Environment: real
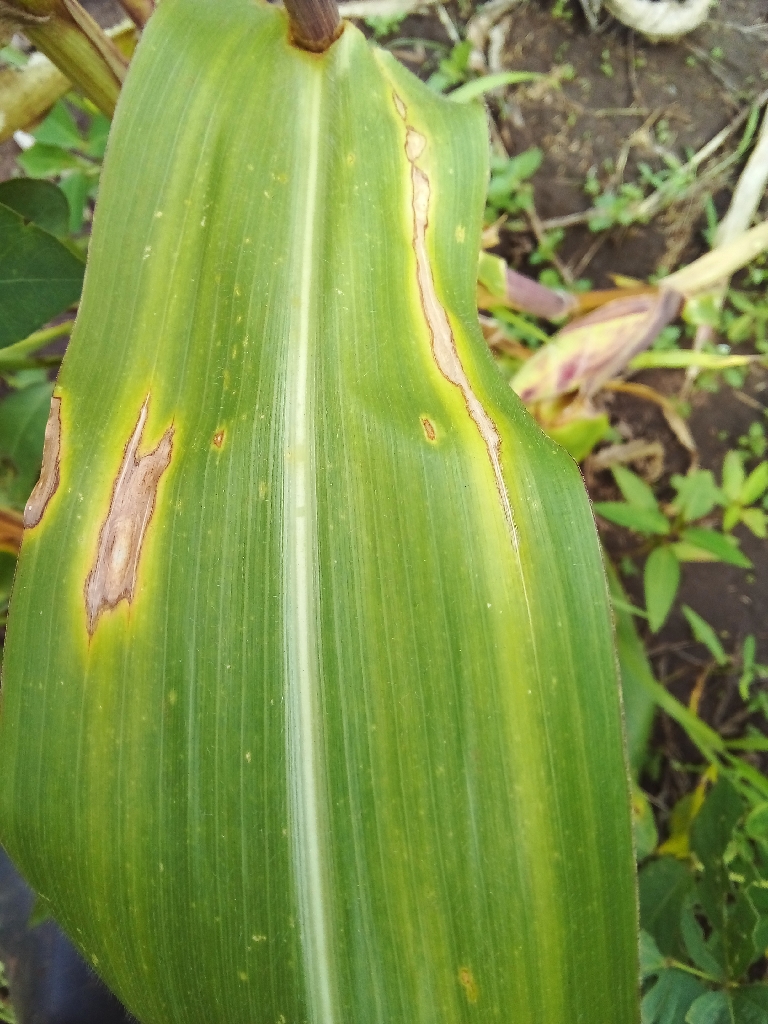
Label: northern_corn_leaf_blight